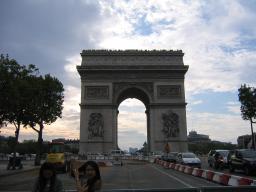
Label: Background_without_leaves